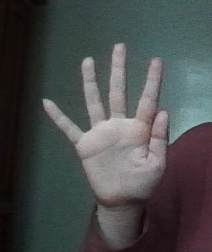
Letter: sheen